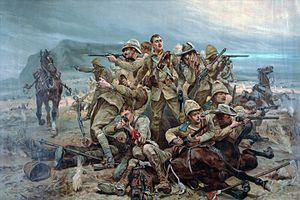
La bataille d'Elands River ou bataille de Modderfontein est une bataille de la seconde guerre des Boers qui s'est tenue le 17 septembre 1901. La troupe de Jan Smuts défit une compagnie de cavalerie britannique conduite par le capitaine Sandeman.
Richard Caton Woodville est un peintre britannique.